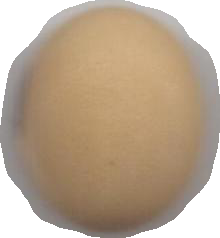
Variety: Anjasmoro